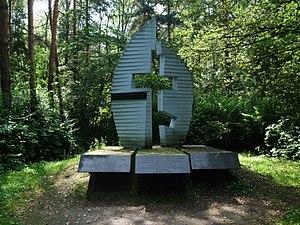
L'Opération Vistule est le nom de code donné à la déportation en 1947 d'Ukrainiens, de Boykos et de Lemkos qui vivaient dans le Sud-Est de la Pologne. Elle fut exécutée par l'armée polonaise sous le régime de la république populaire de Pologne, alors sous mainmise de l'URSS. Plus de 56 000 personnes, appartenant surtout à l'ethnie ukrainienne, et qui résidaient dans ces territoires, furent, souvent de force, réinstallées dans les « Territoires recouvrés » au nord et à l'ouest du pays. L'opération prit son nom de la Vistule, le grand fleuve de Pologne.